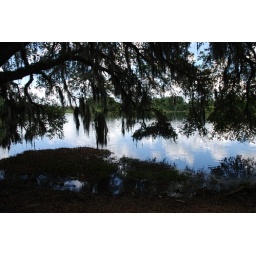
The branches of this live oak tree hang low over the water of Lake Alice in Gainesville, Fla.